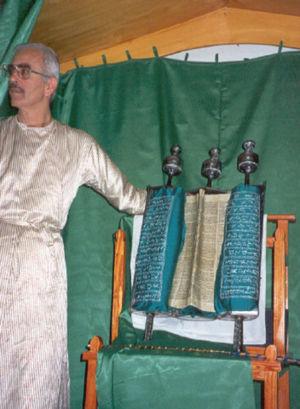
Les Samaritains sont un peuple très peu nombreux se définissant comme descendant des anciens Israélites, et vivant en Israël et en Cisjordanie. On appelle parfois leur religion le samaritanisme.
Les Juifs sont les membres d’un peuple lié à sa propre religion, le judaïsme, et au sens large du terme à une appartenance ethnique même non religieuse.